Sergio Livingstone

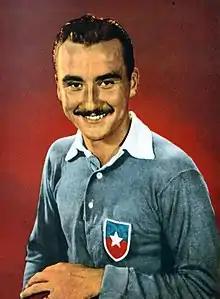
Livingstone with Chile in 1942

Serjio Robert "Sergio" Livingstone Pohlhammer (26 March 1920 – 11 September 2012) was a Chilean goalkeeper, who later became a well-regarded journalist. He was nicknamed "El Sapo" ("the toad") for his typical posture in the goal. From 1938 to 1959 he played primarily for CD Universidad Católica in Santiago. With Chile he took part in seven Copa América and one FIFA World Cup, earning 52 caps. IFFHS rated him as the 9th greatest South American keeper of the 20th century.